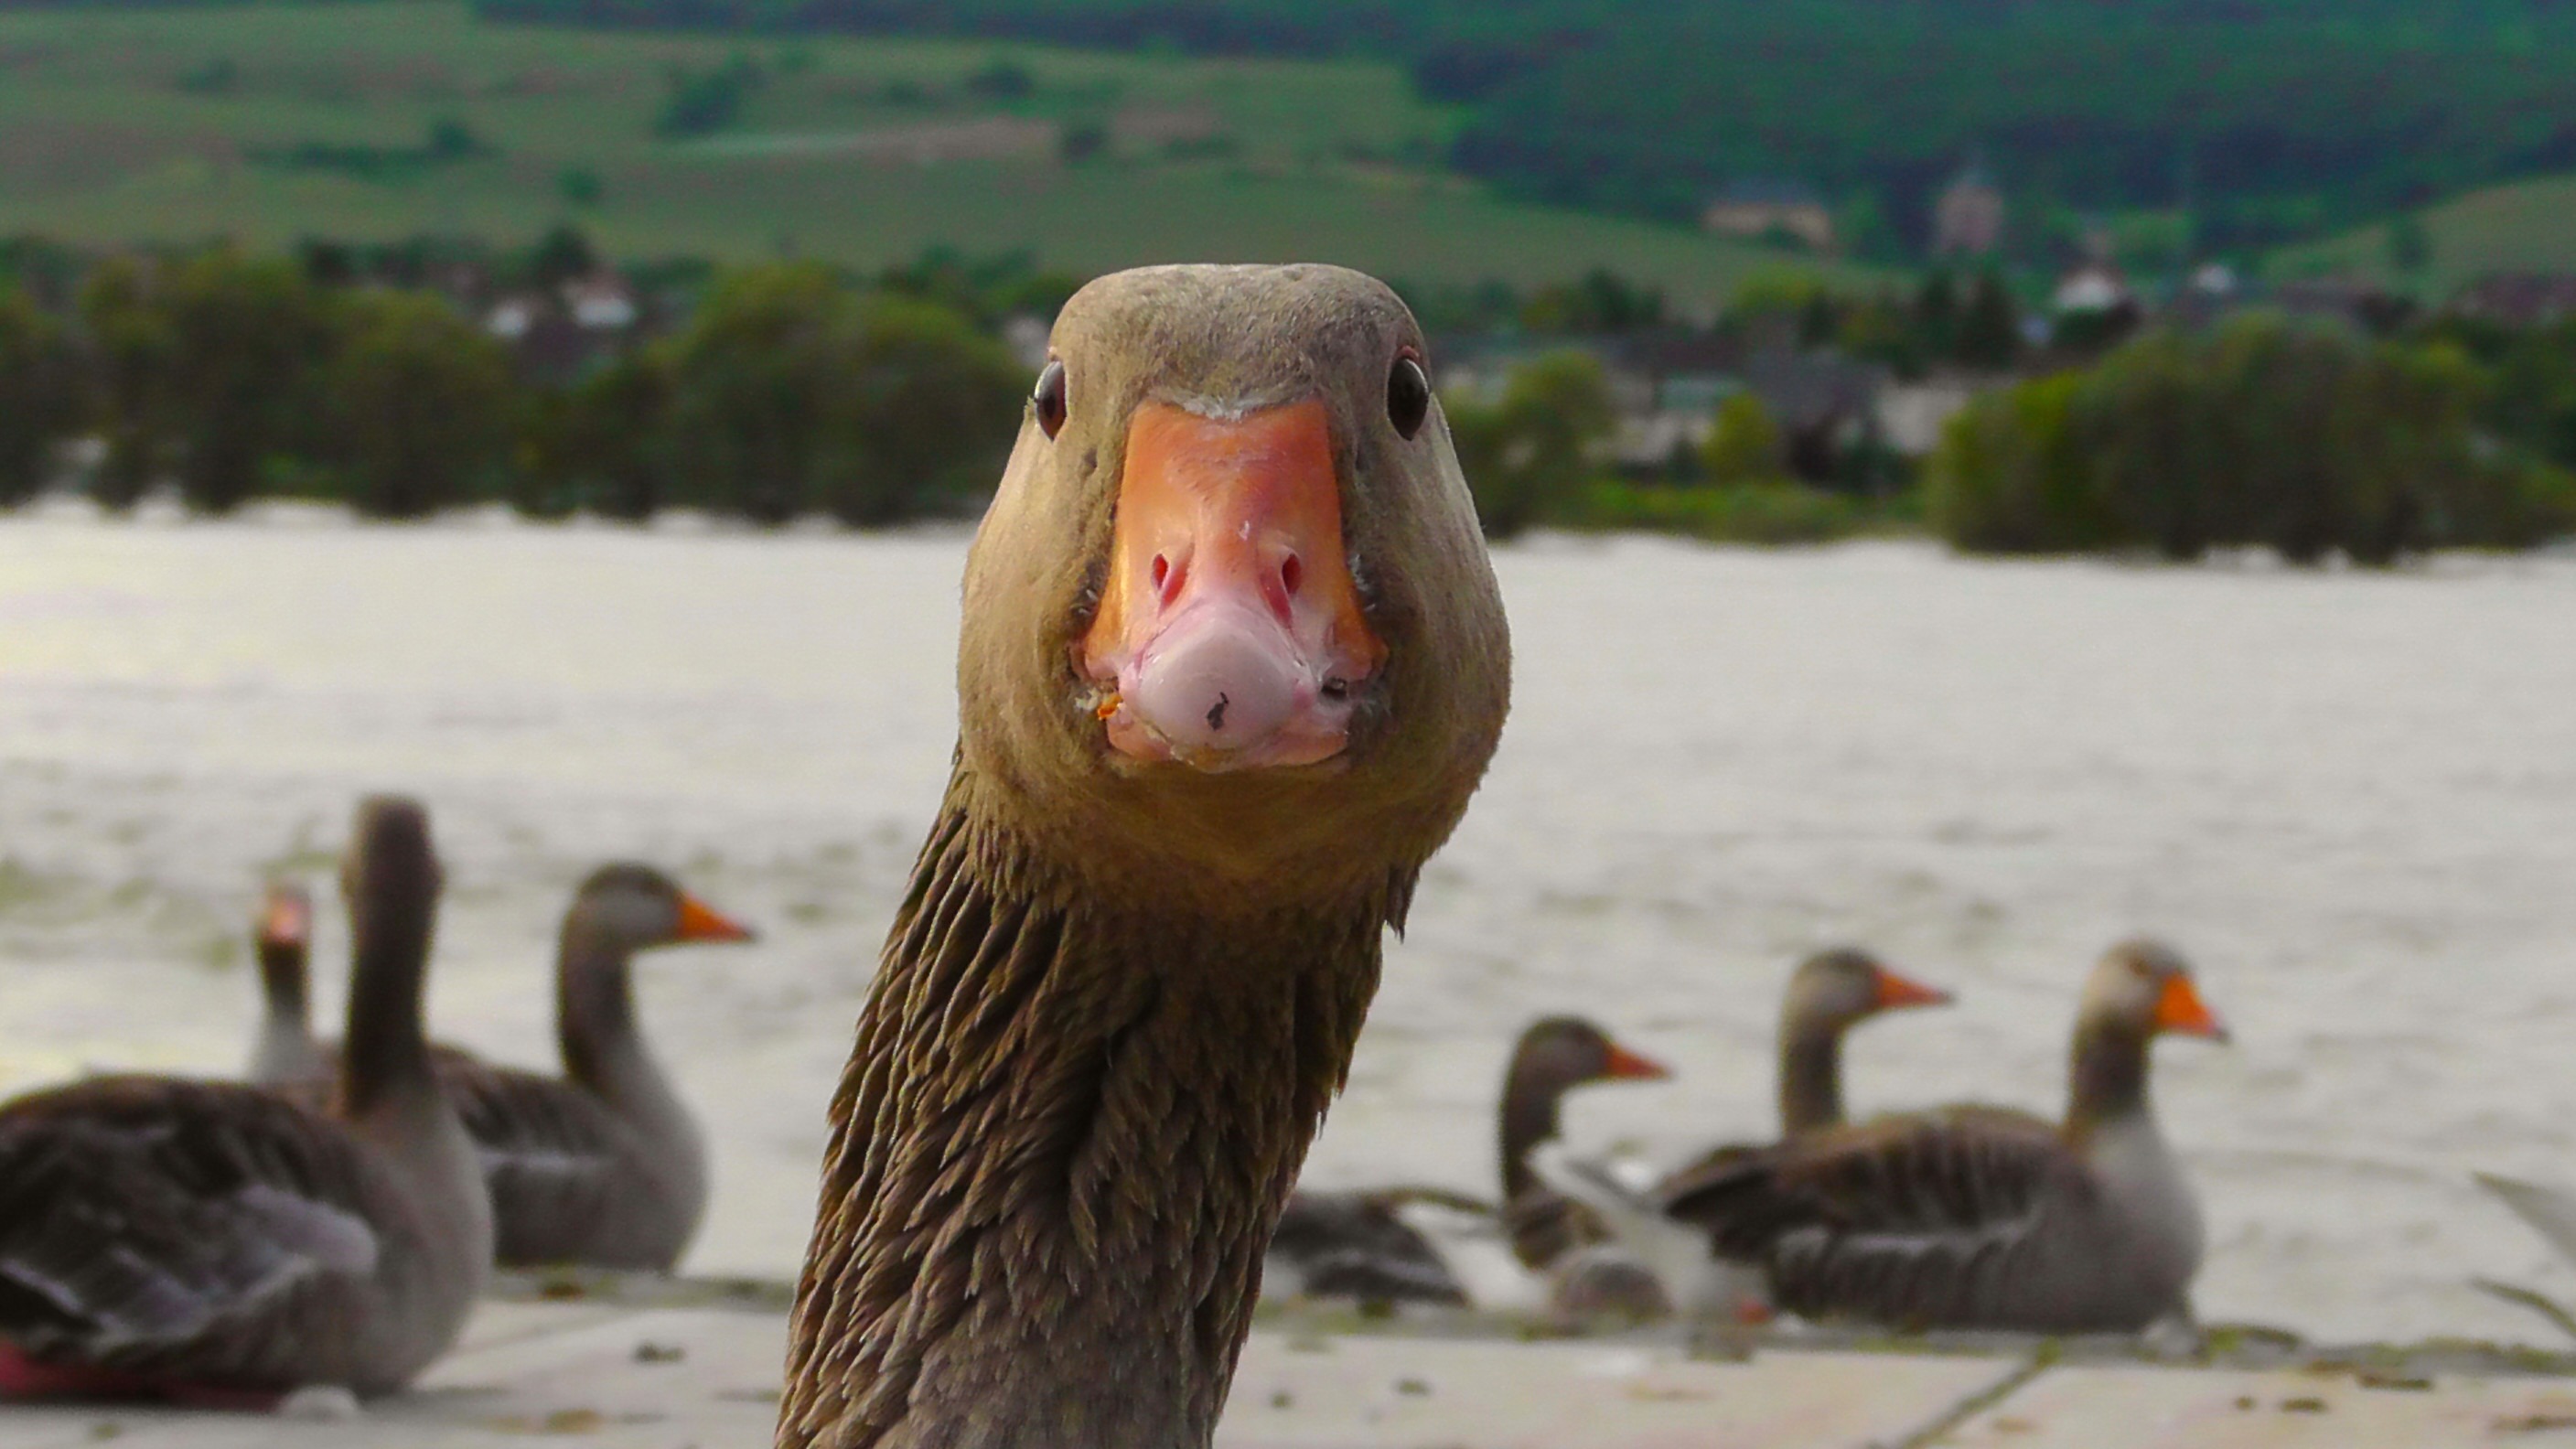
bird, river, wildlife, beak, fowl, fauna, plumage, eyes, duck, head, goose, vertebrate, bill, waterfowl, water bird, ducks geese and swans